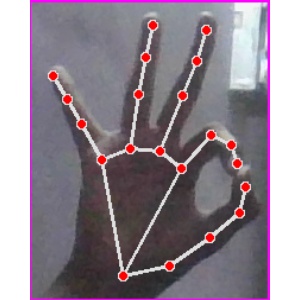
अक्षर: ण